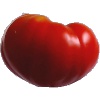
Label: Tomato 3